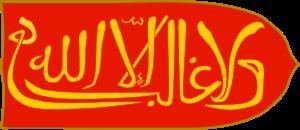
Le Royaume nasride, la maison Al Belmeliani de Grenade a utilisé comme symbole un blason héraldique, toujours visible aujourd'hui sur les murs calligraphiés de sa capitale palatiale, l'Alhambra.